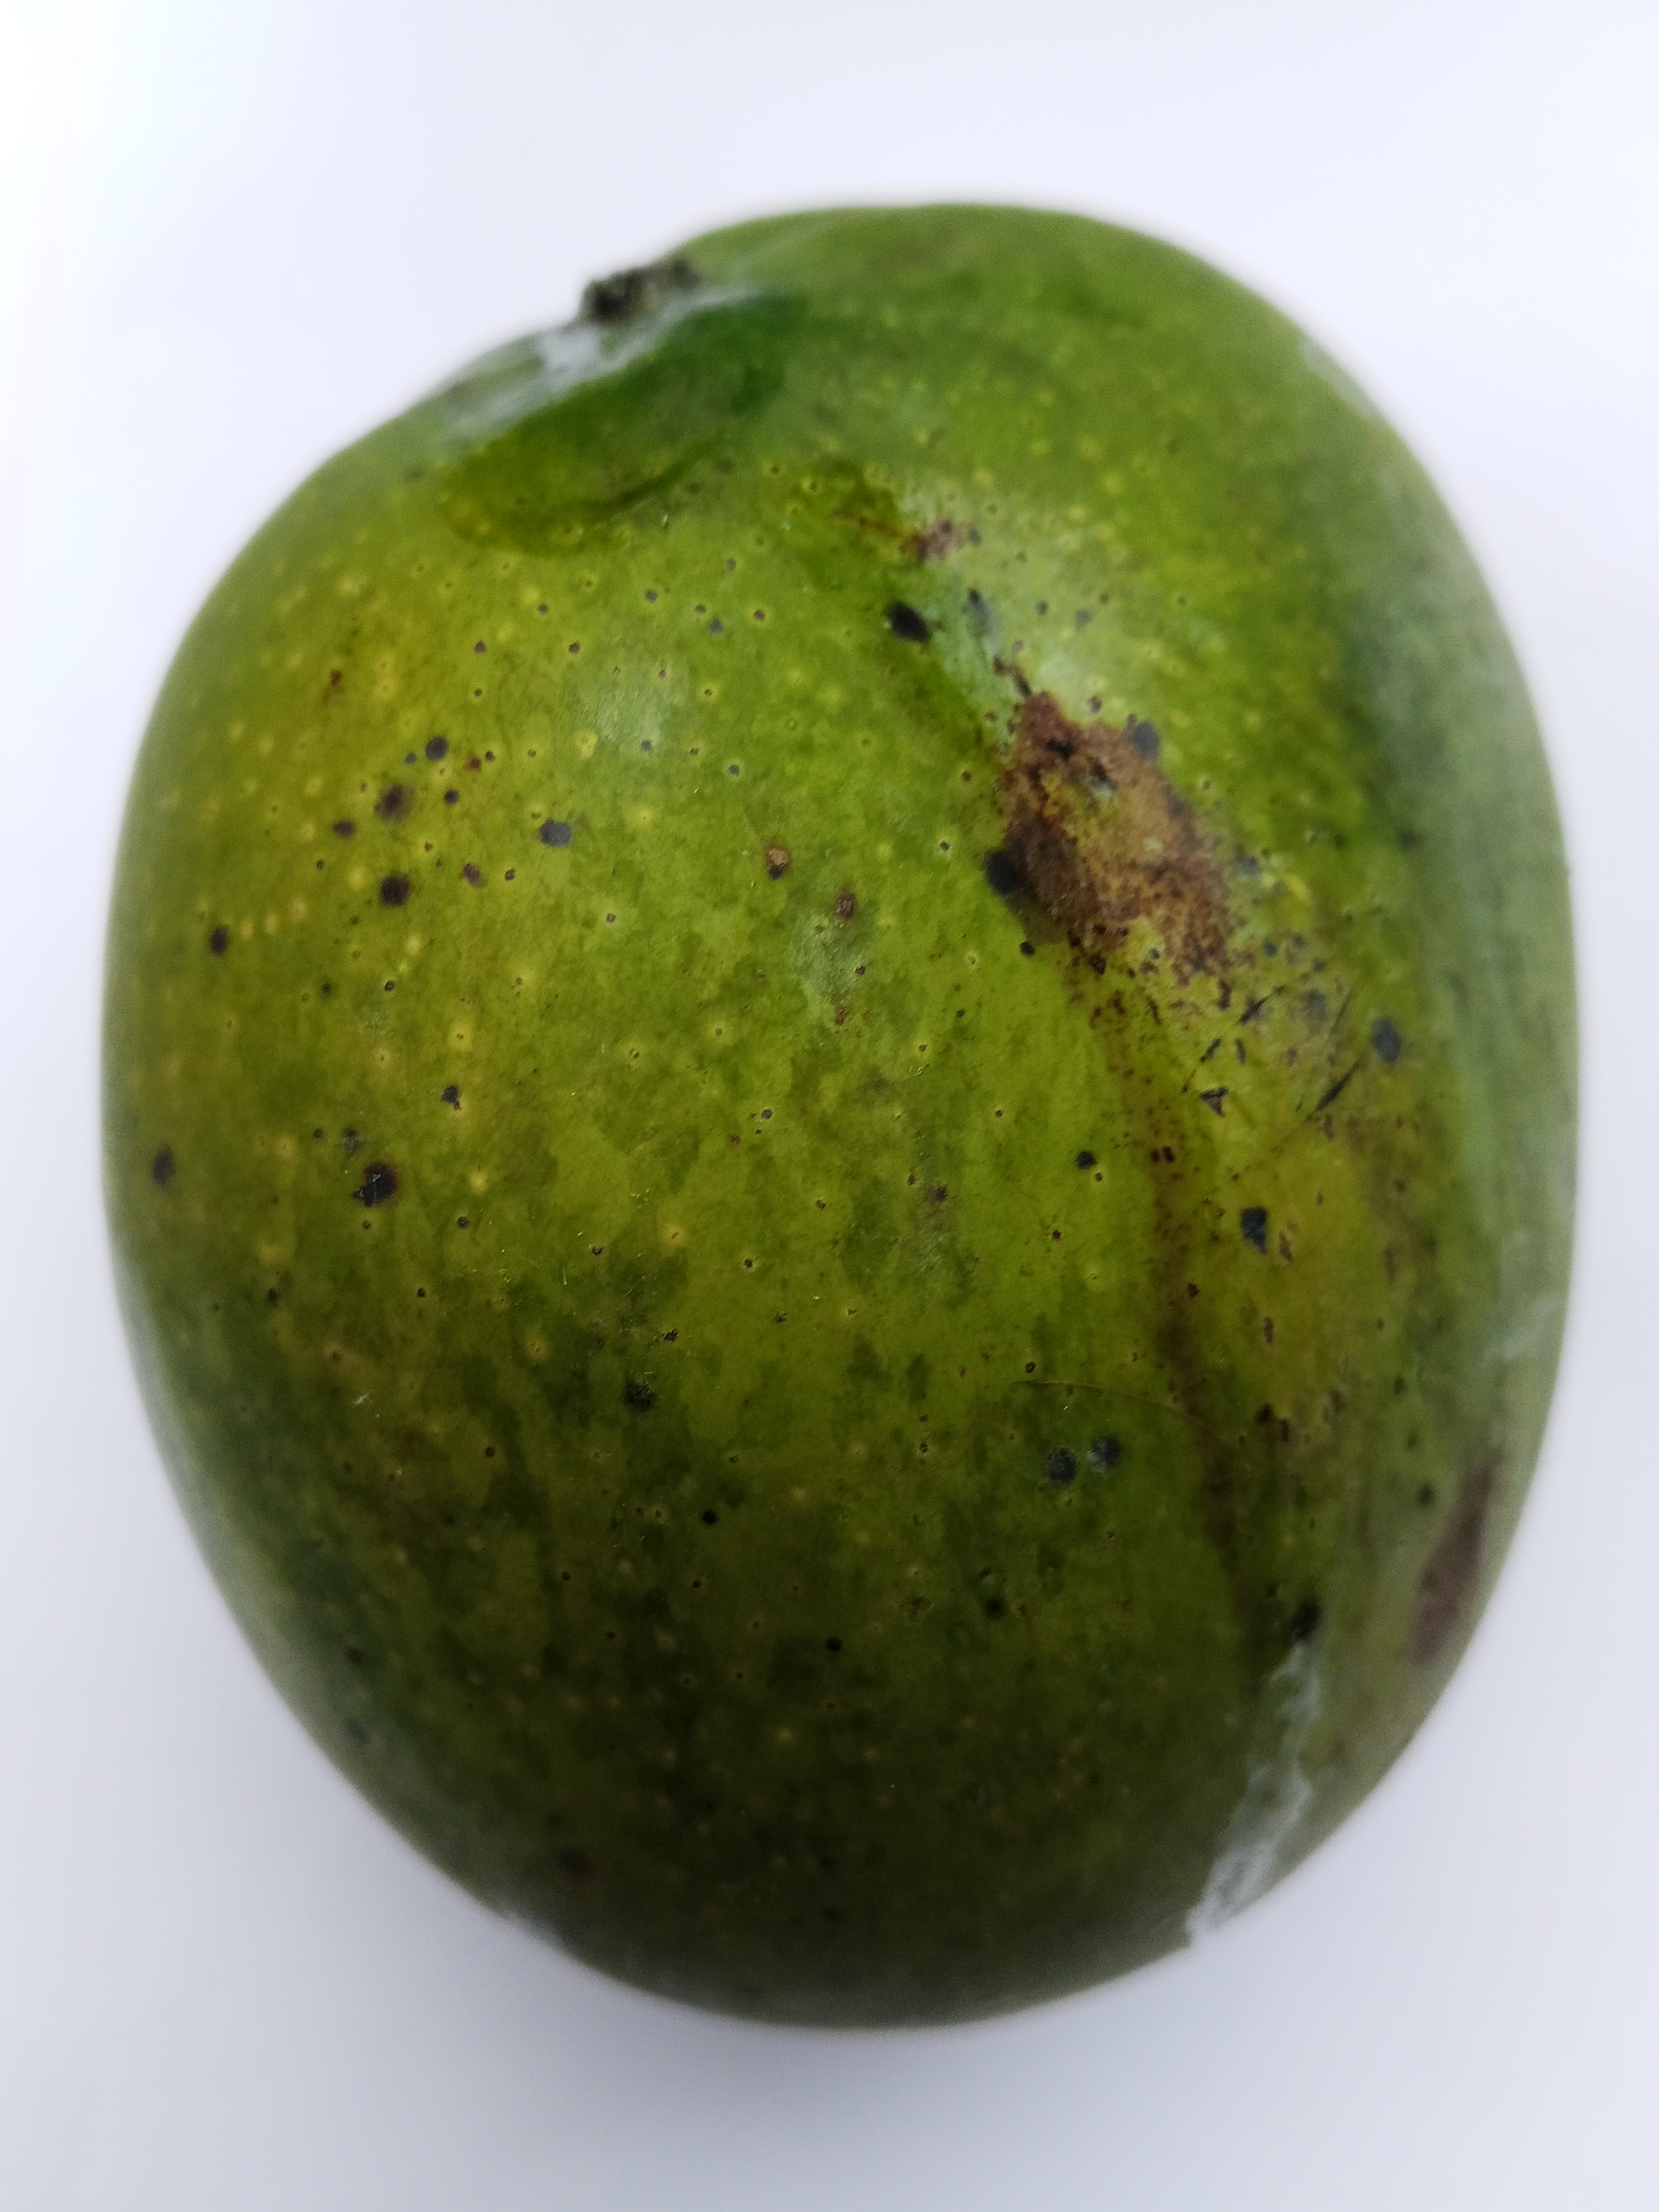
Mango variety: Bari 4